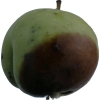
Label: Apple 12